Piveteausaurus

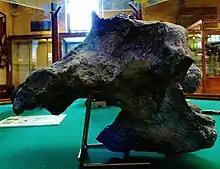
Holotype

The partial braincase that became the type specimen of "Piveteausaurus" was first described in 1923 by French paleontologist Jean Piveteau in illustrations and photographs of the specimen (MNHN 1920-7). The braincase is comparable in size to that of a large "Allosaurus", and resembles that of another megalosauroid, "Piatnitzkysaurus" from Argentina. Piveteau grouped this partial skull with other specimens found earlier in that locality and described in 1808 by French naturalist Georges Cuvier. In 1861 English paleontologist Richard Owen assigned the fragments to the species "Streptospondylus cuvieri", and Piveteau included the skull he found in the same species.